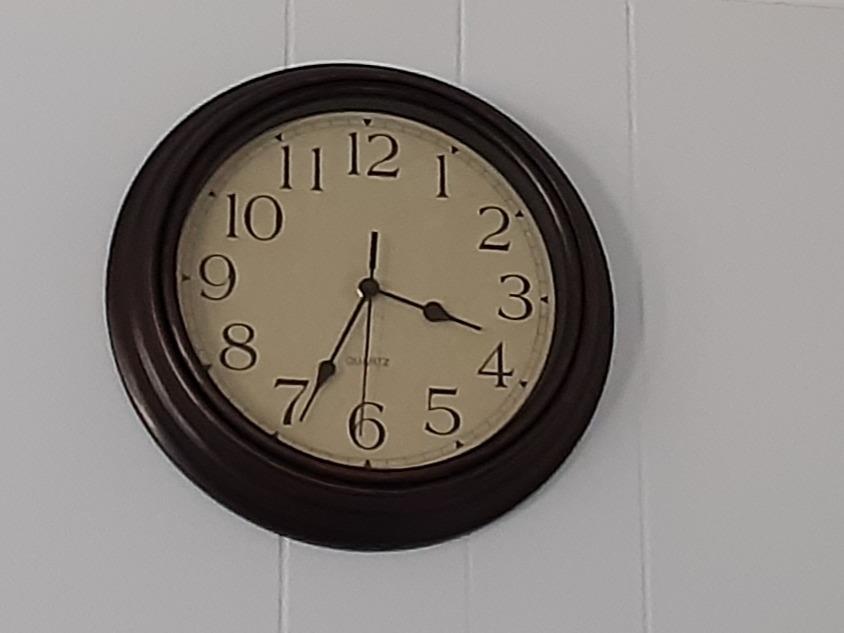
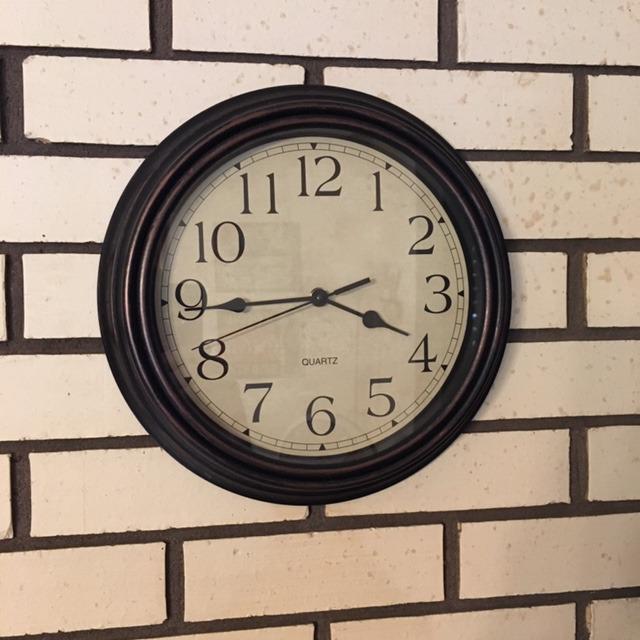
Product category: clock
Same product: yes